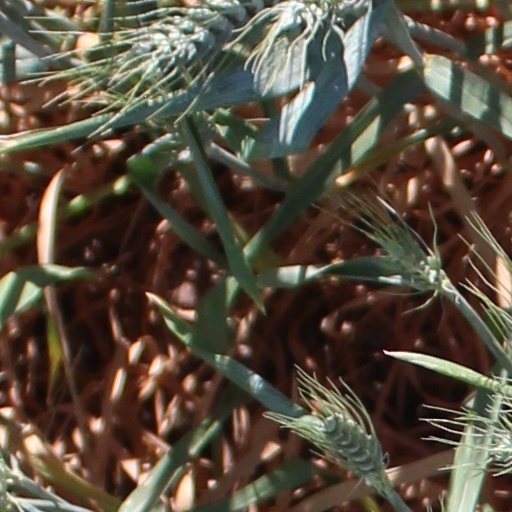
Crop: wheat